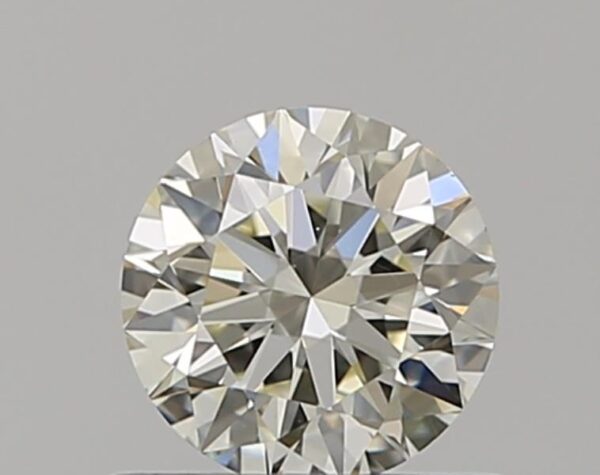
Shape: round
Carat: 0.5
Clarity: VS1
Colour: L
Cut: EX
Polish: EX
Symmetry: EX
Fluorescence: N
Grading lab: GIA
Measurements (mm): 5.06 x 5.08 x 3.15